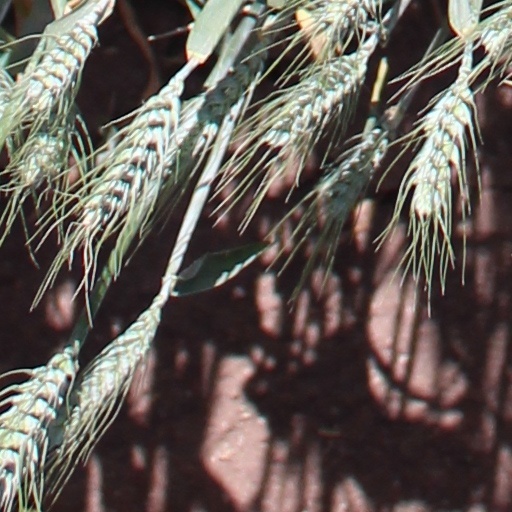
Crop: wheat